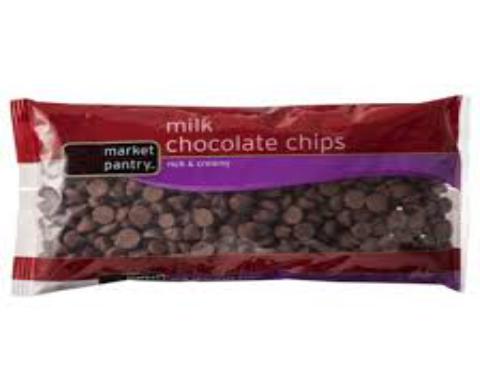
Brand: Market Pantry
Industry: Food